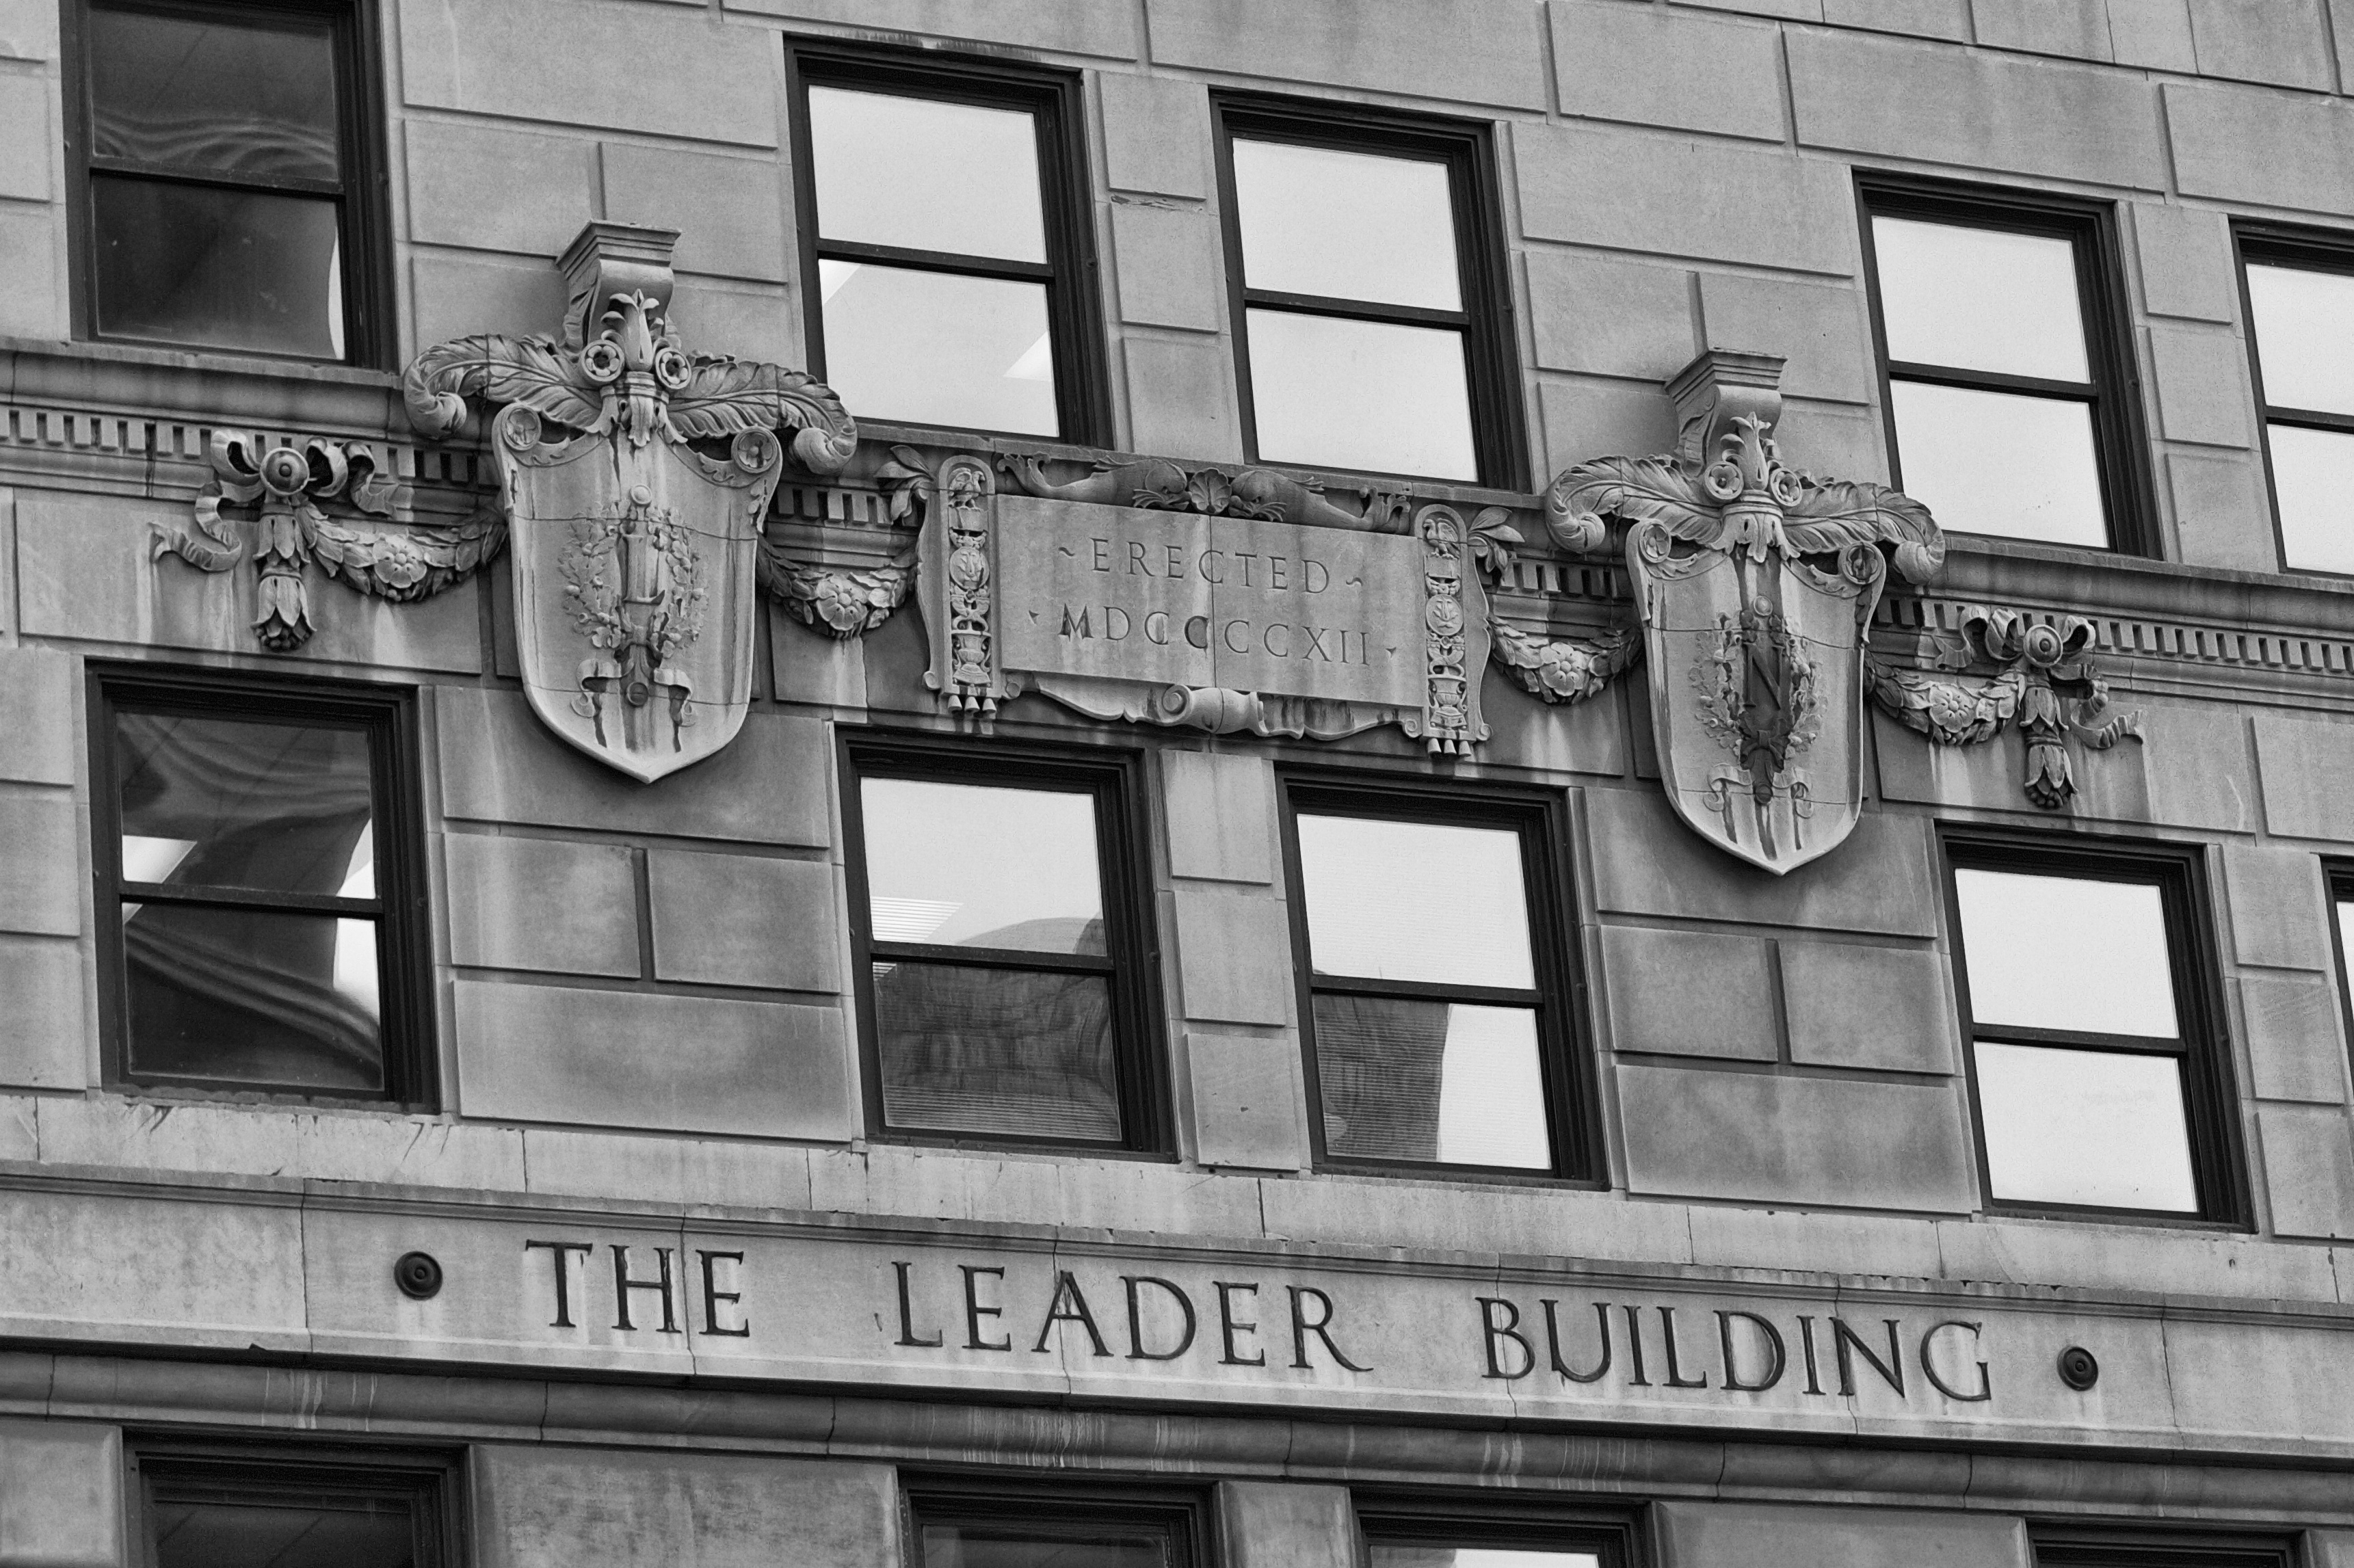
black and white, architecture, road, street, facade, monochrome, bw, history, shape, leader, urban area, monochrome photography